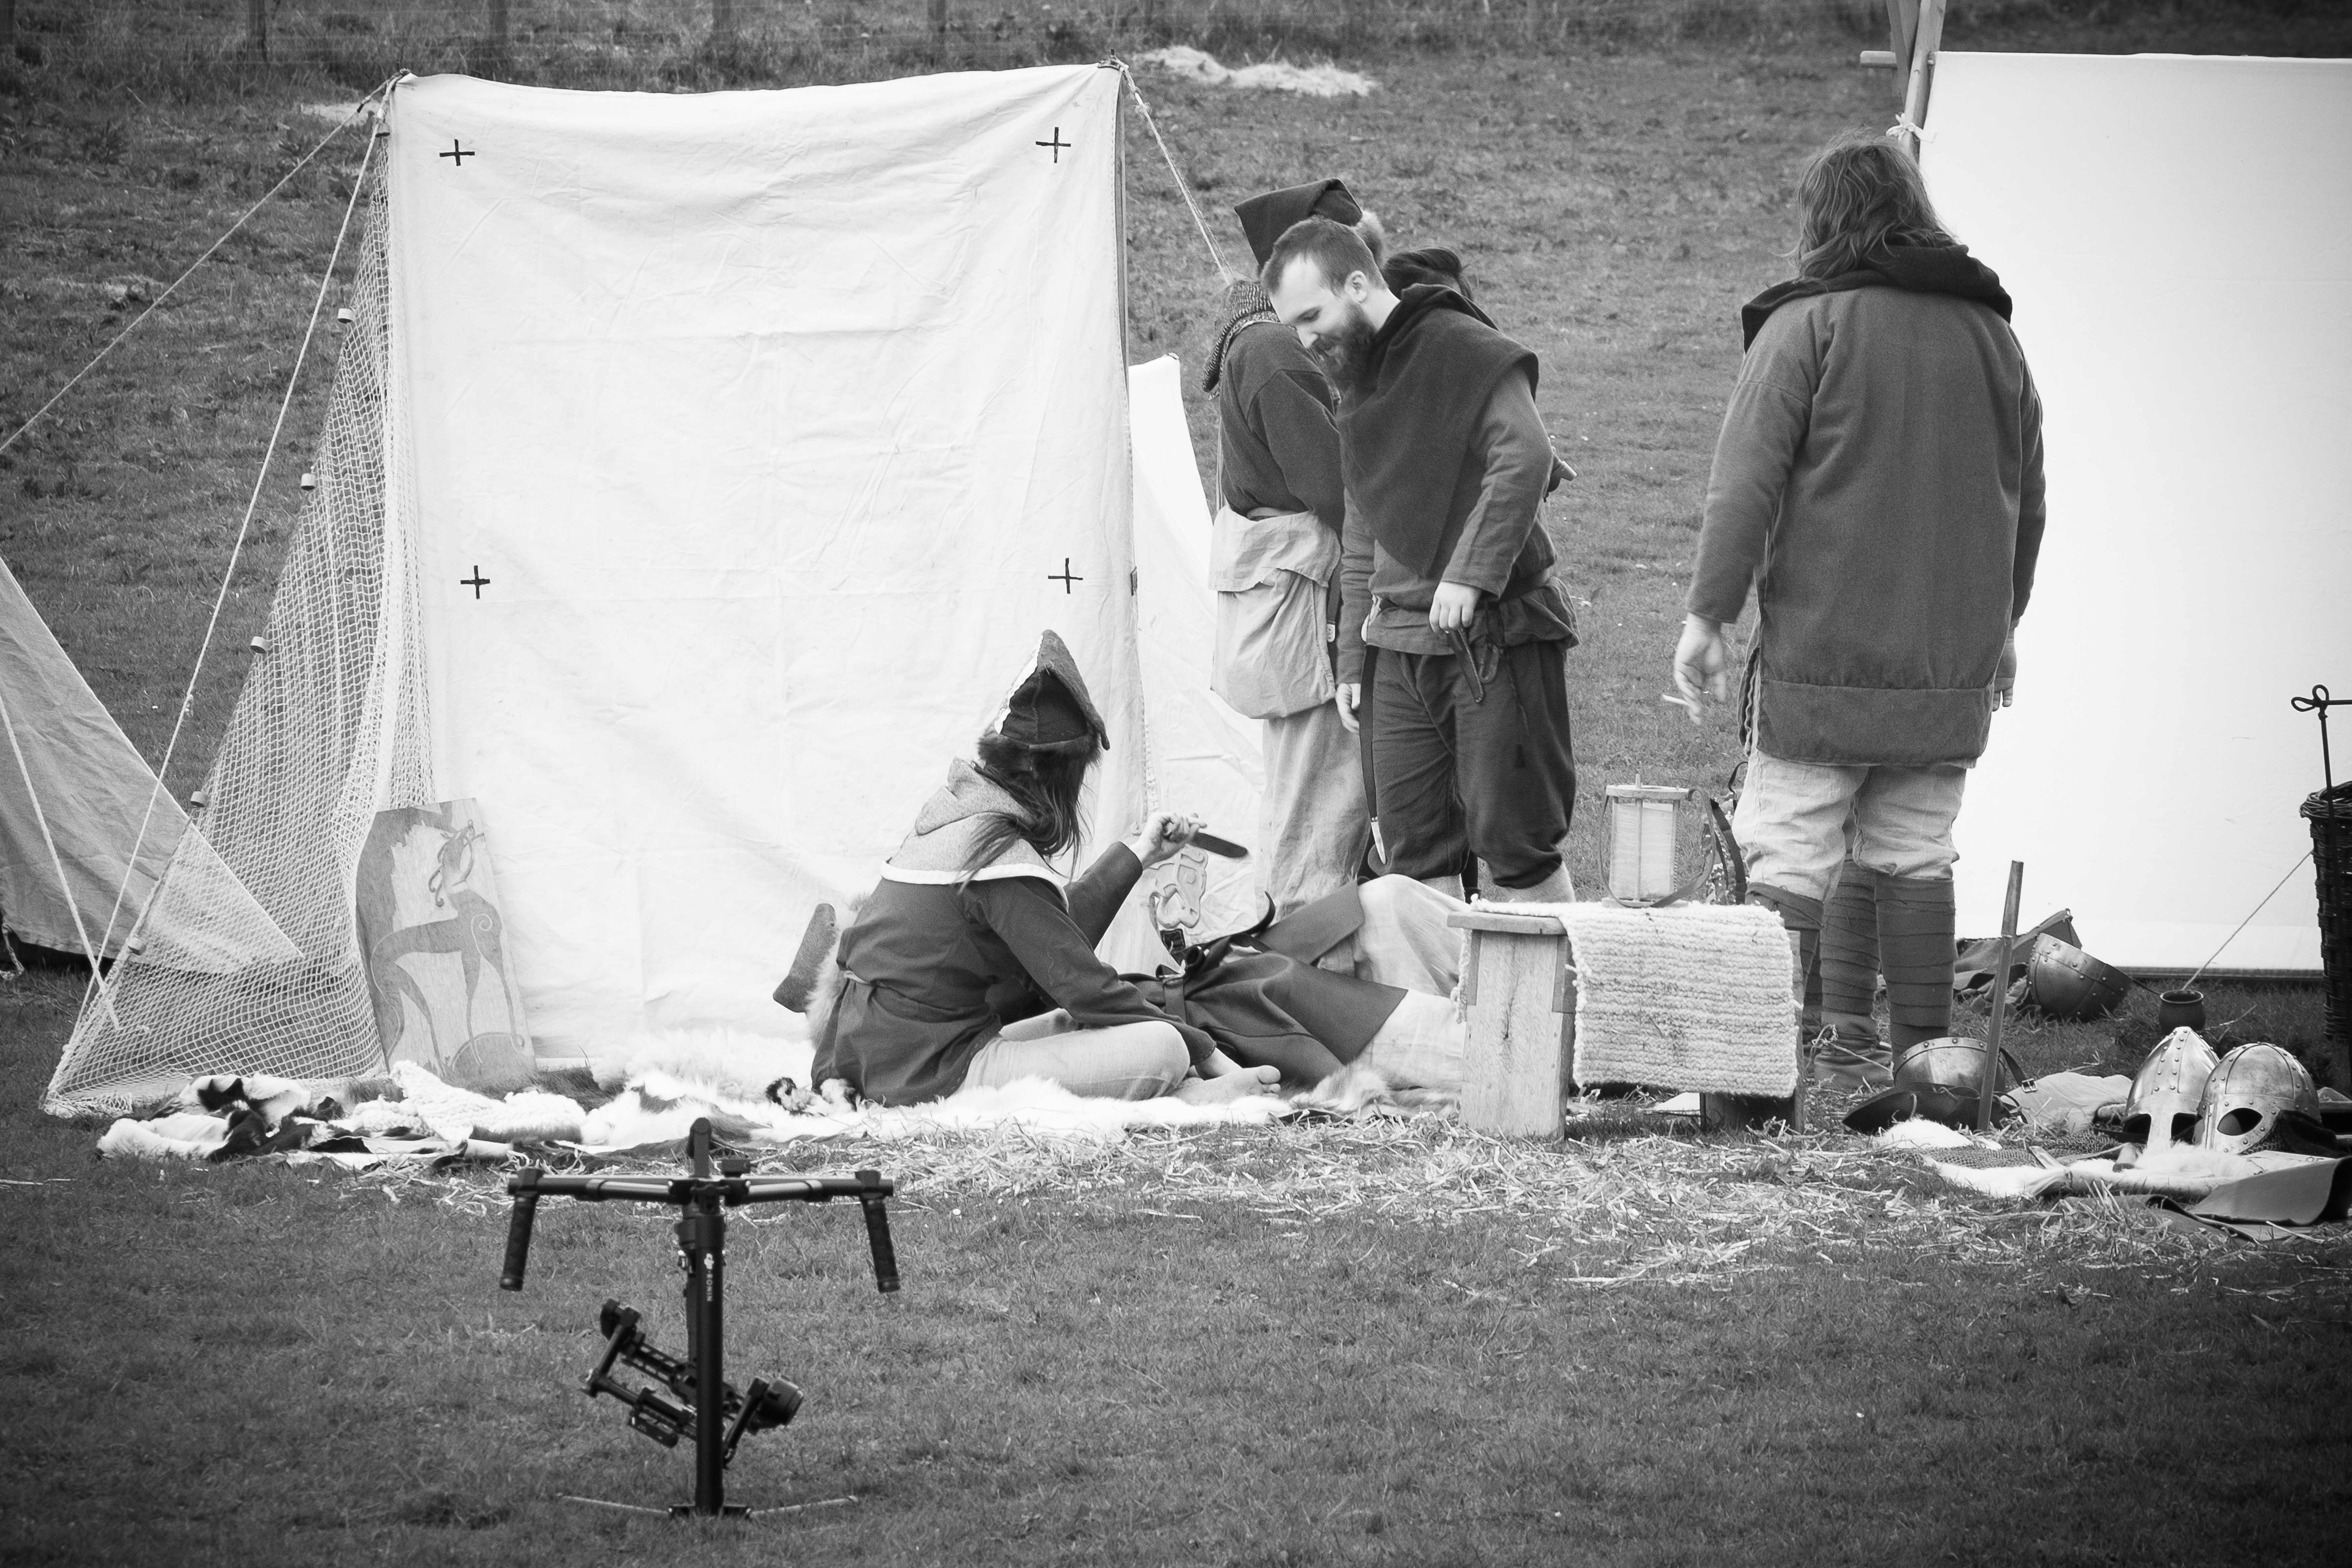
black and white, white, street, photography, travel, france, fujifilm, black, monochrome, bw, blackandwhite, blackwhite, ngc, photograph, history, normandy, image, fuji, stphotographia, fujixt1, fujix, noireblanc, monochrome photography